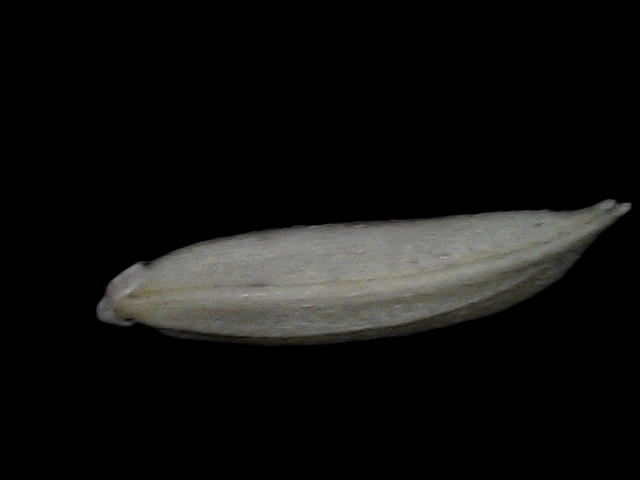
Rice variety: Bd57